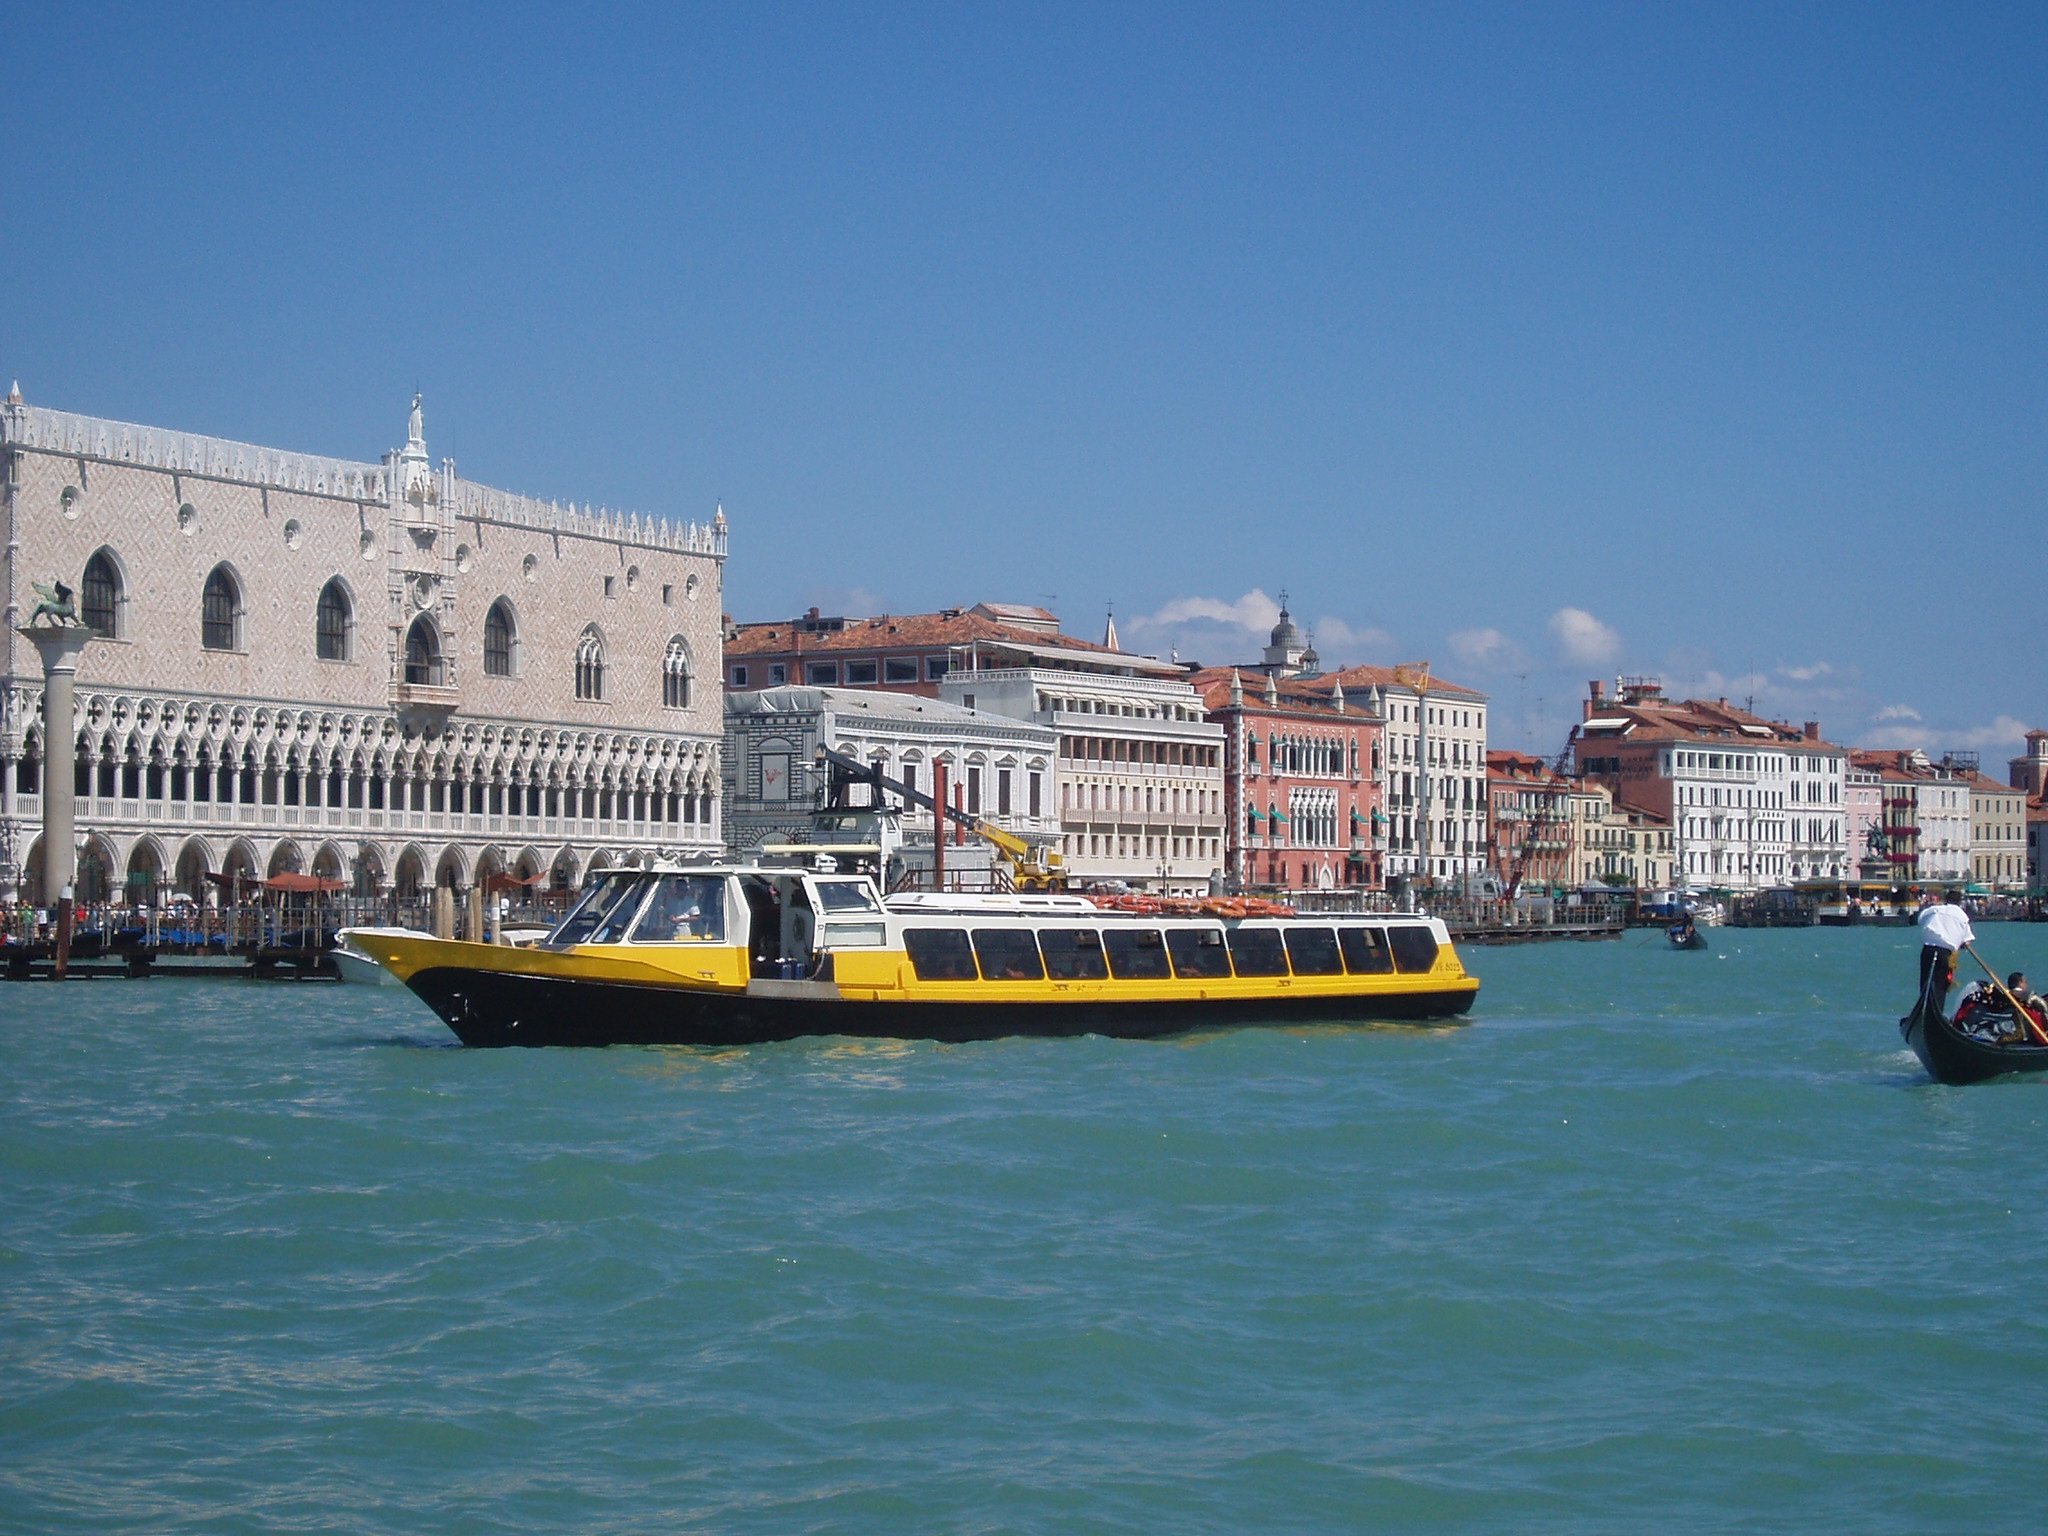
sea, coast, water, boat, river, canal, ship, vacation, travel, transportation, vehicle, italy, harbor, venice, port, tourism, waterway, ferry, tour, tourists, channel, watercraft, cruise ship, landmarks, motor ship, passenger ship, sites